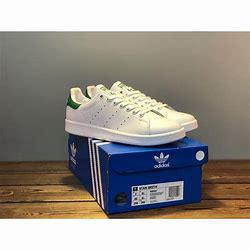
Brand: adidas
Model: Stan Smith Skate